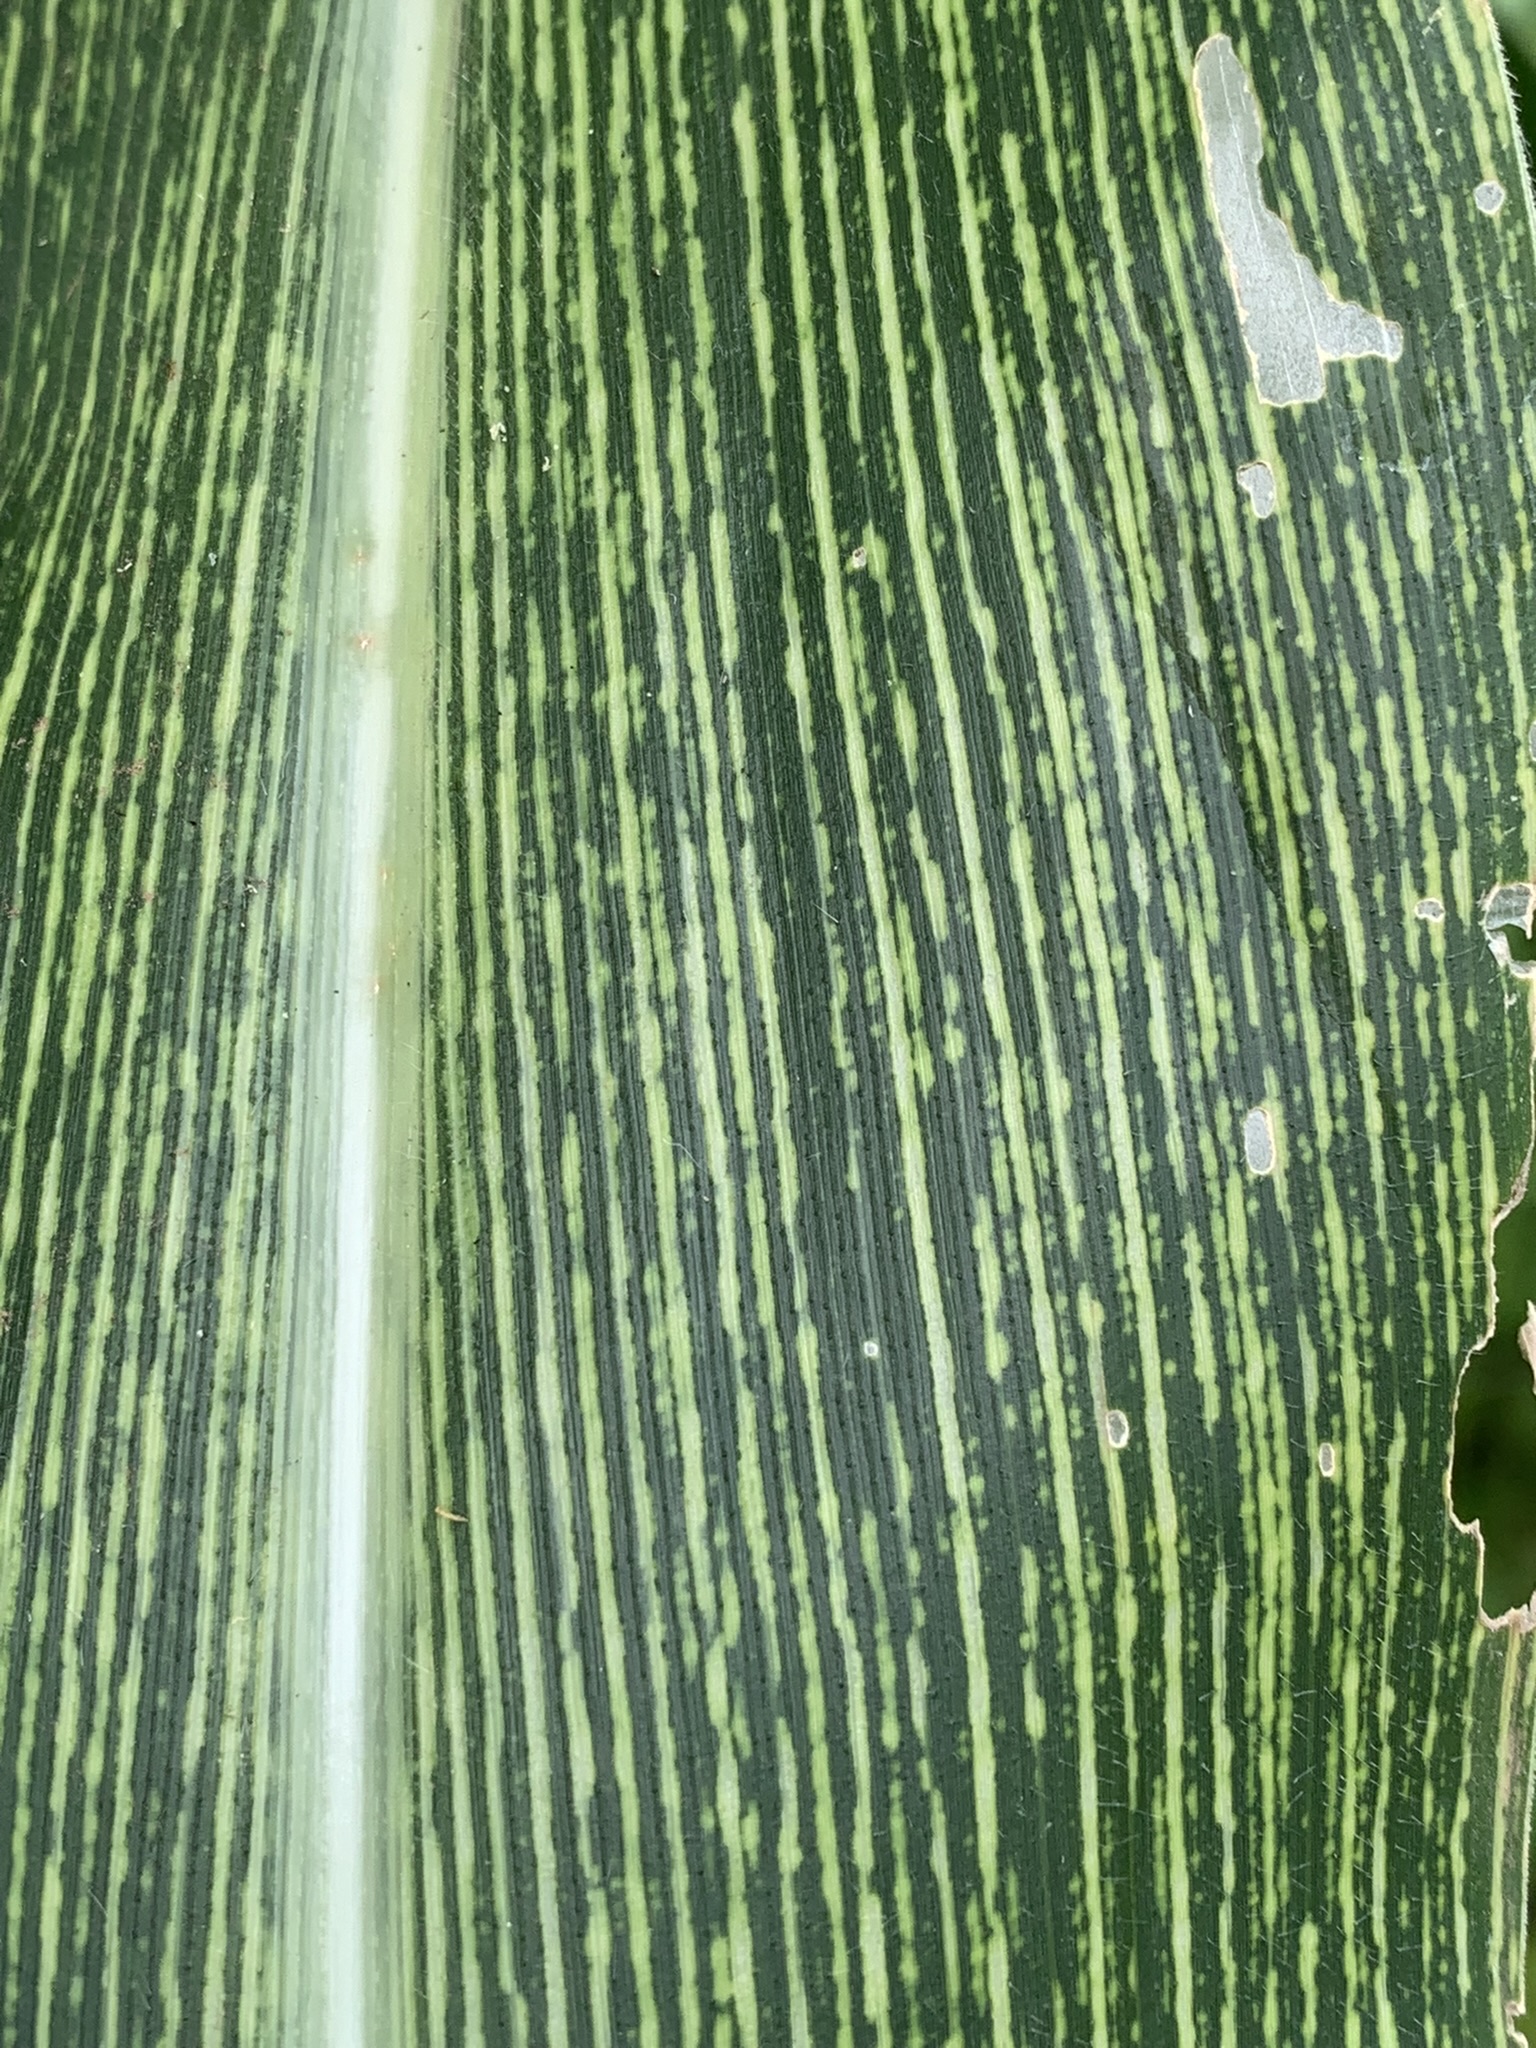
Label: MSV